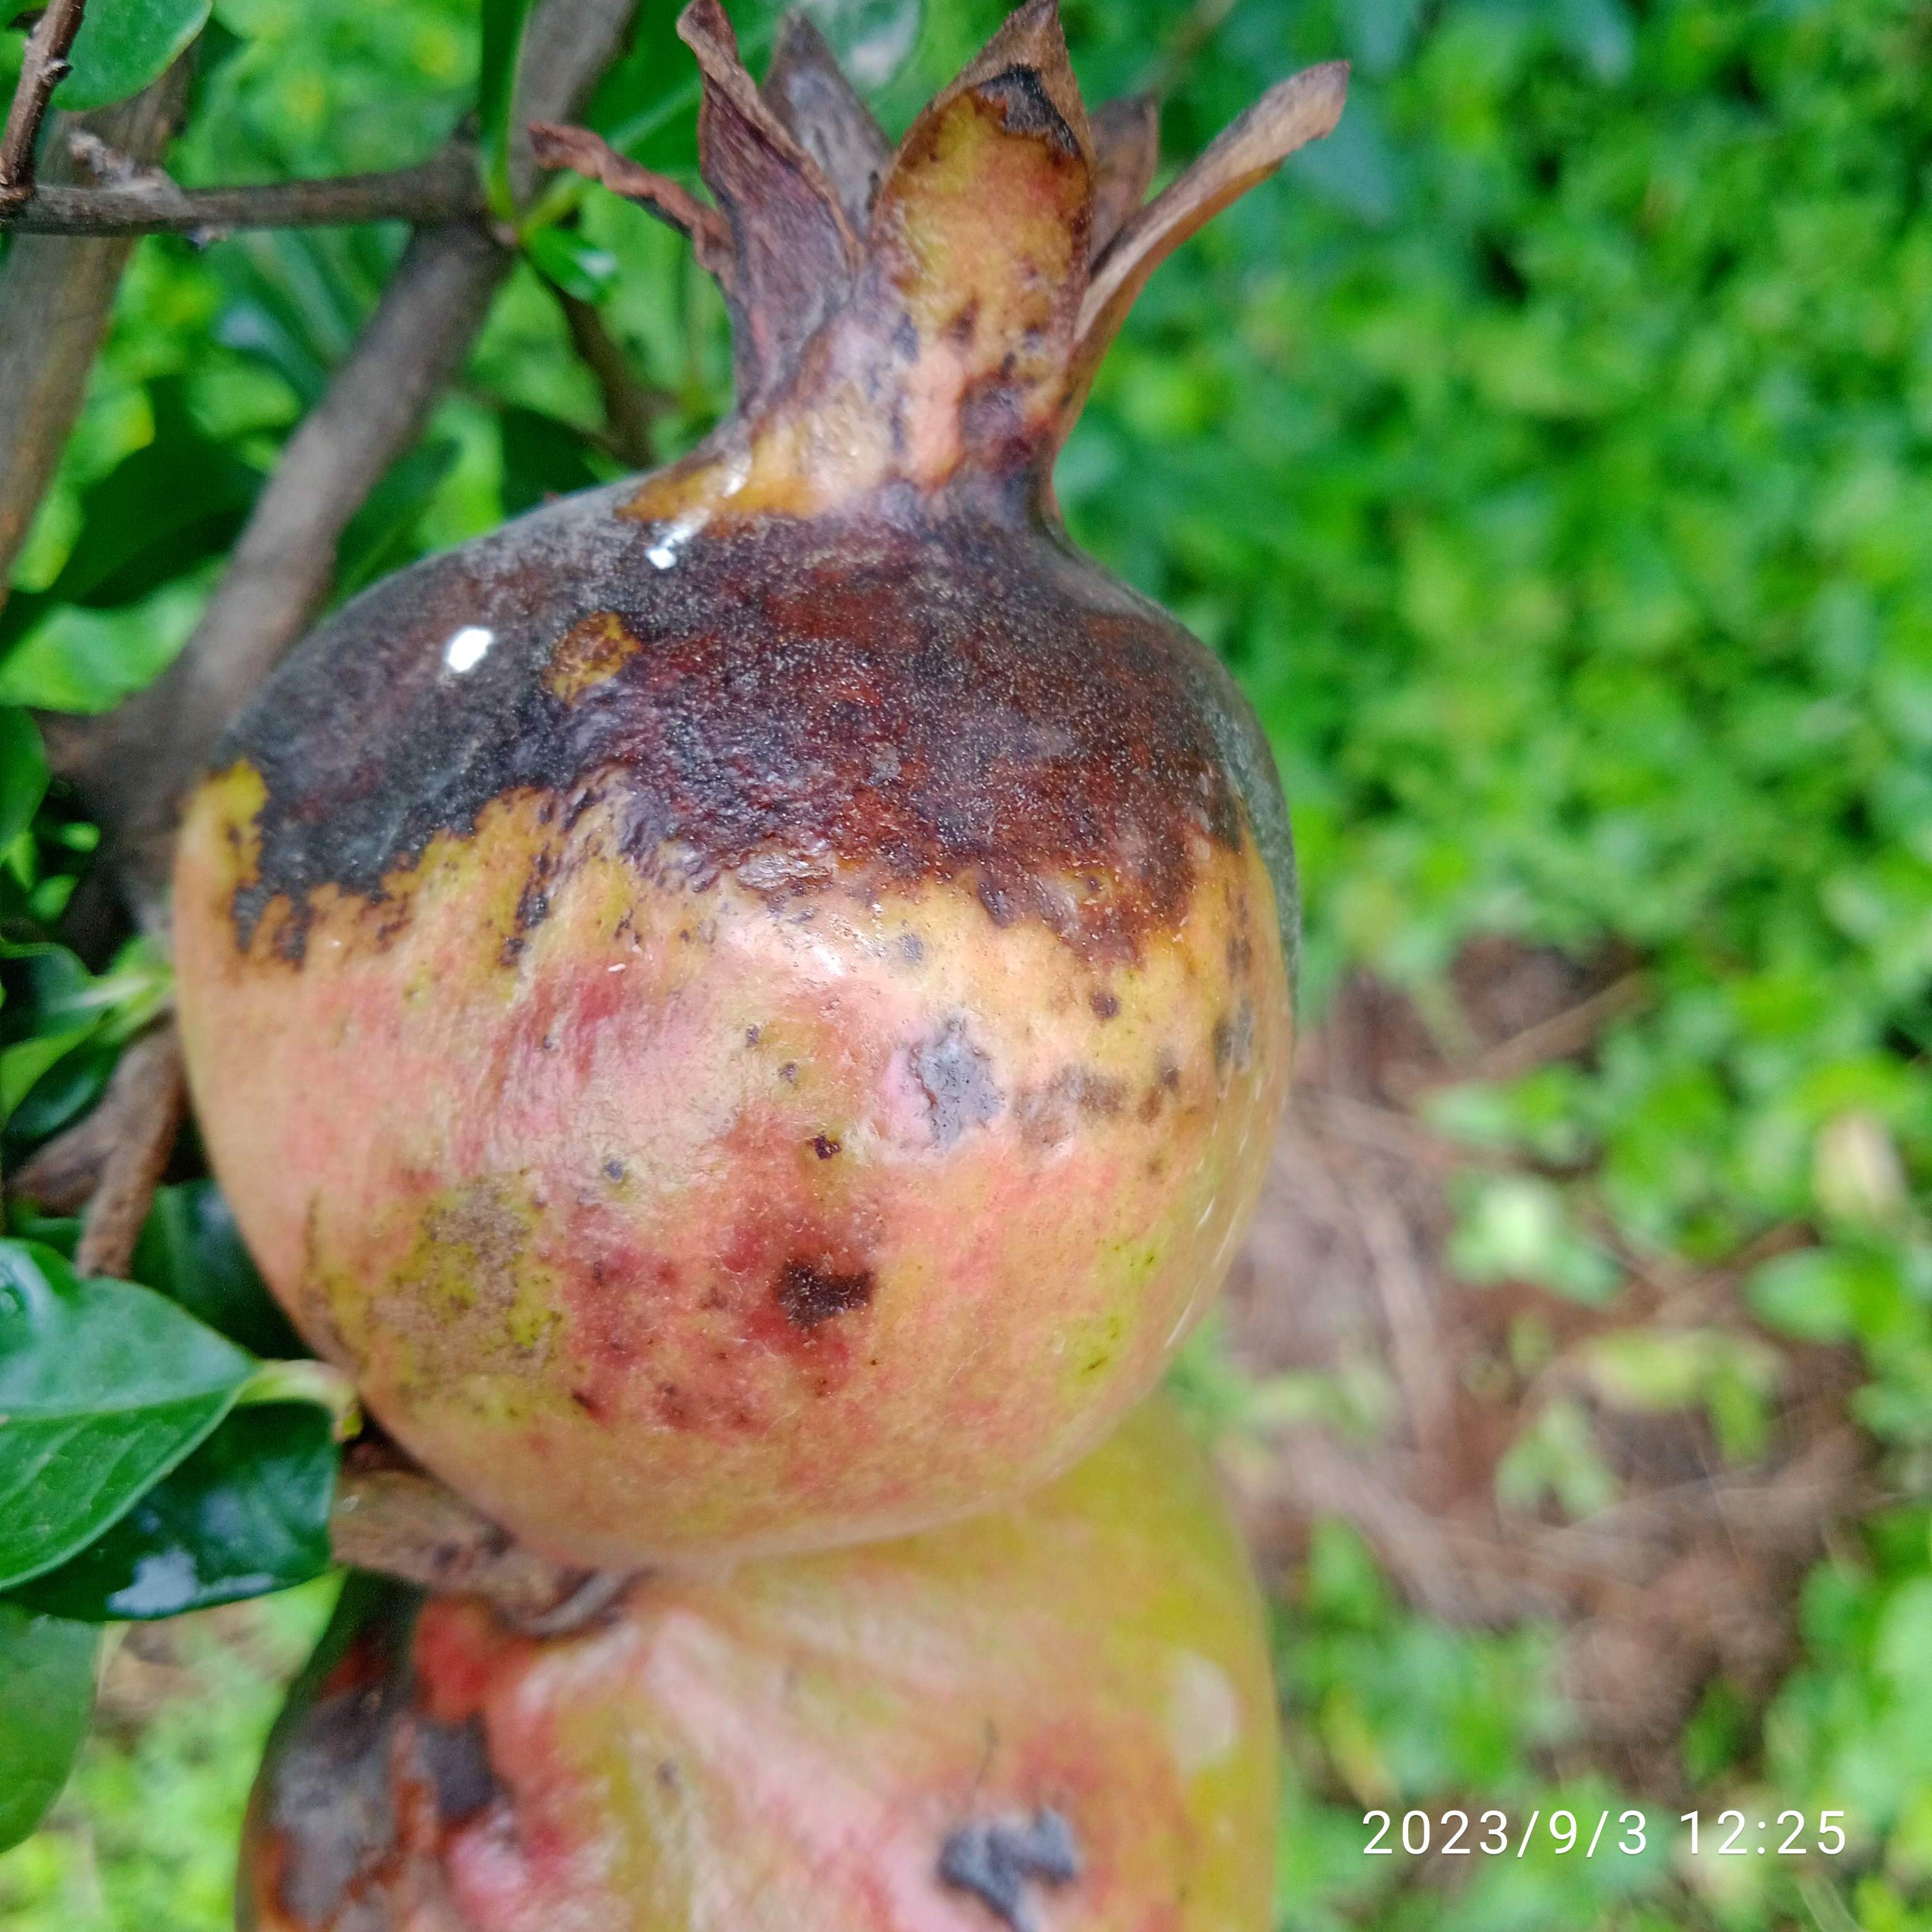
Label: Anthracnose